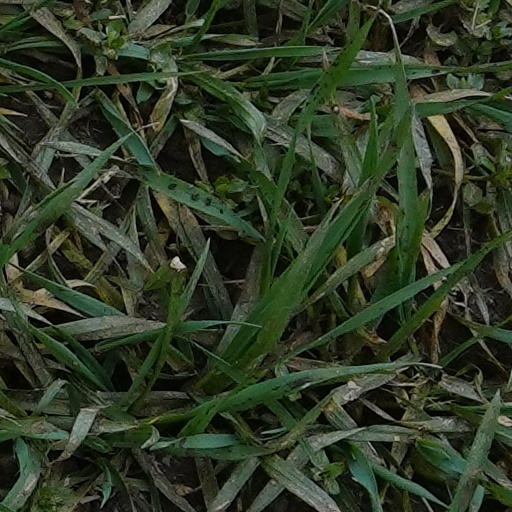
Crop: wheat